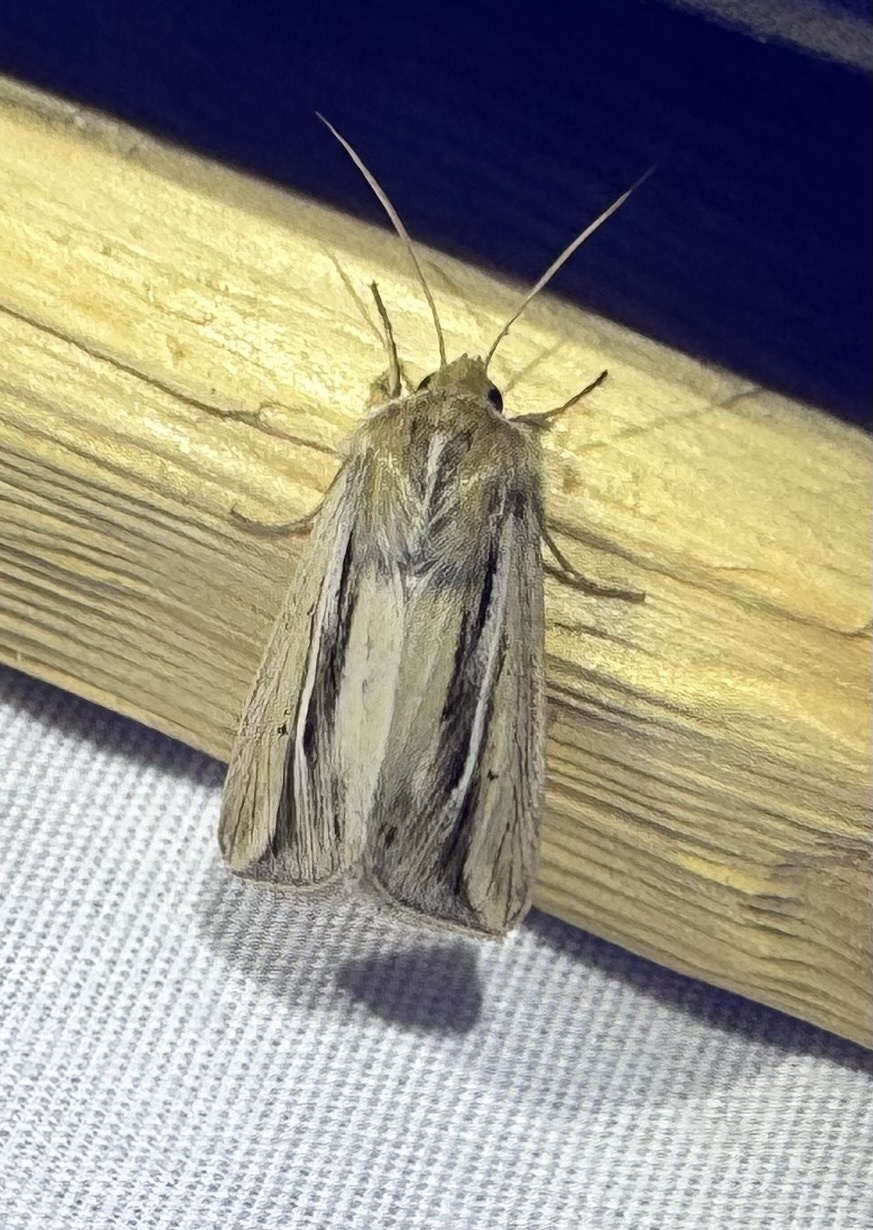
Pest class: wheathead_armyworm_Dargida_diffusa